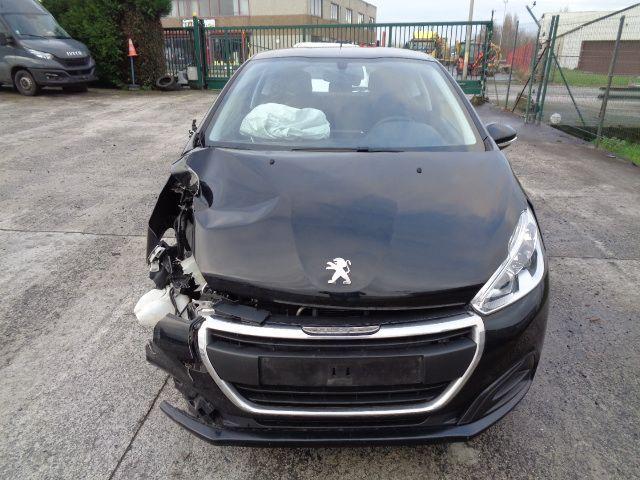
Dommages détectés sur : pare-choc avant, feu avant droit, capot, aile avant droite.
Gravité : majeur